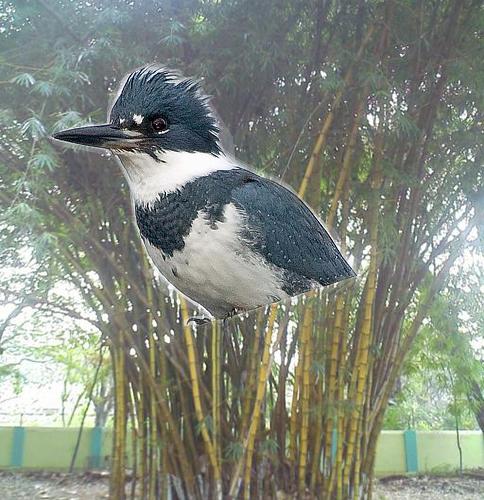
Bird species: Belted_Kingfisher
Bird type: landbird
Background: land